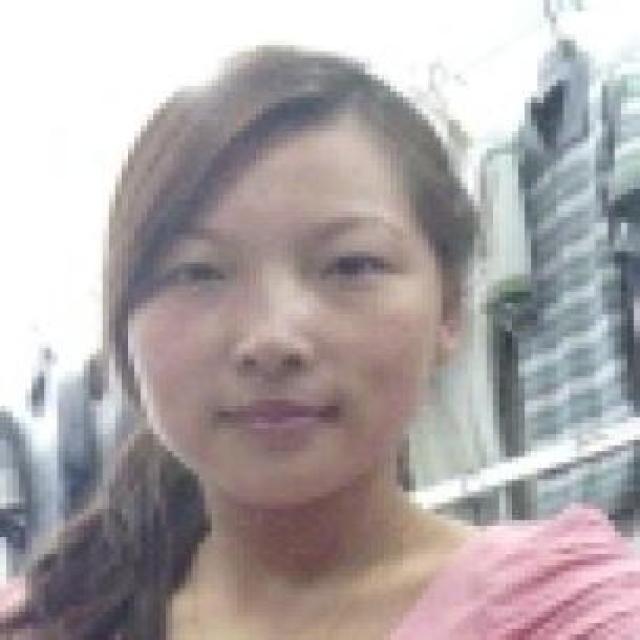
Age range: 21-44